Percy LeSueur

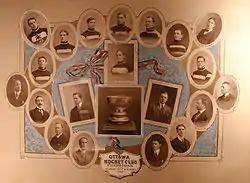
Ottawa Hockey Club, 1909 Stanley Cup champions; LeSueur is to the right and down from H.M. Merrill, top left.

Born in Quebec City, Quebec, on November 21, 1881, Percy LeSueur played amateur hockey in his hometown with several teams on the right wing, among them the Quebec Crescents and the Quebec Seconds. He scored a regular season goal with the Quebec Hockey Club (known as the Bulldogs) in 1901. For the 1903–04 season, he moved to Smiths Falls, Ontario, to play for the Seniors in the Ontario Hockey Association (OHA). When the team's usual goaltender fell ill, LeSueur agreed to play goal.